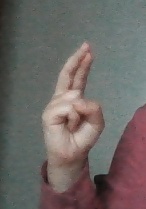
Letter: zay